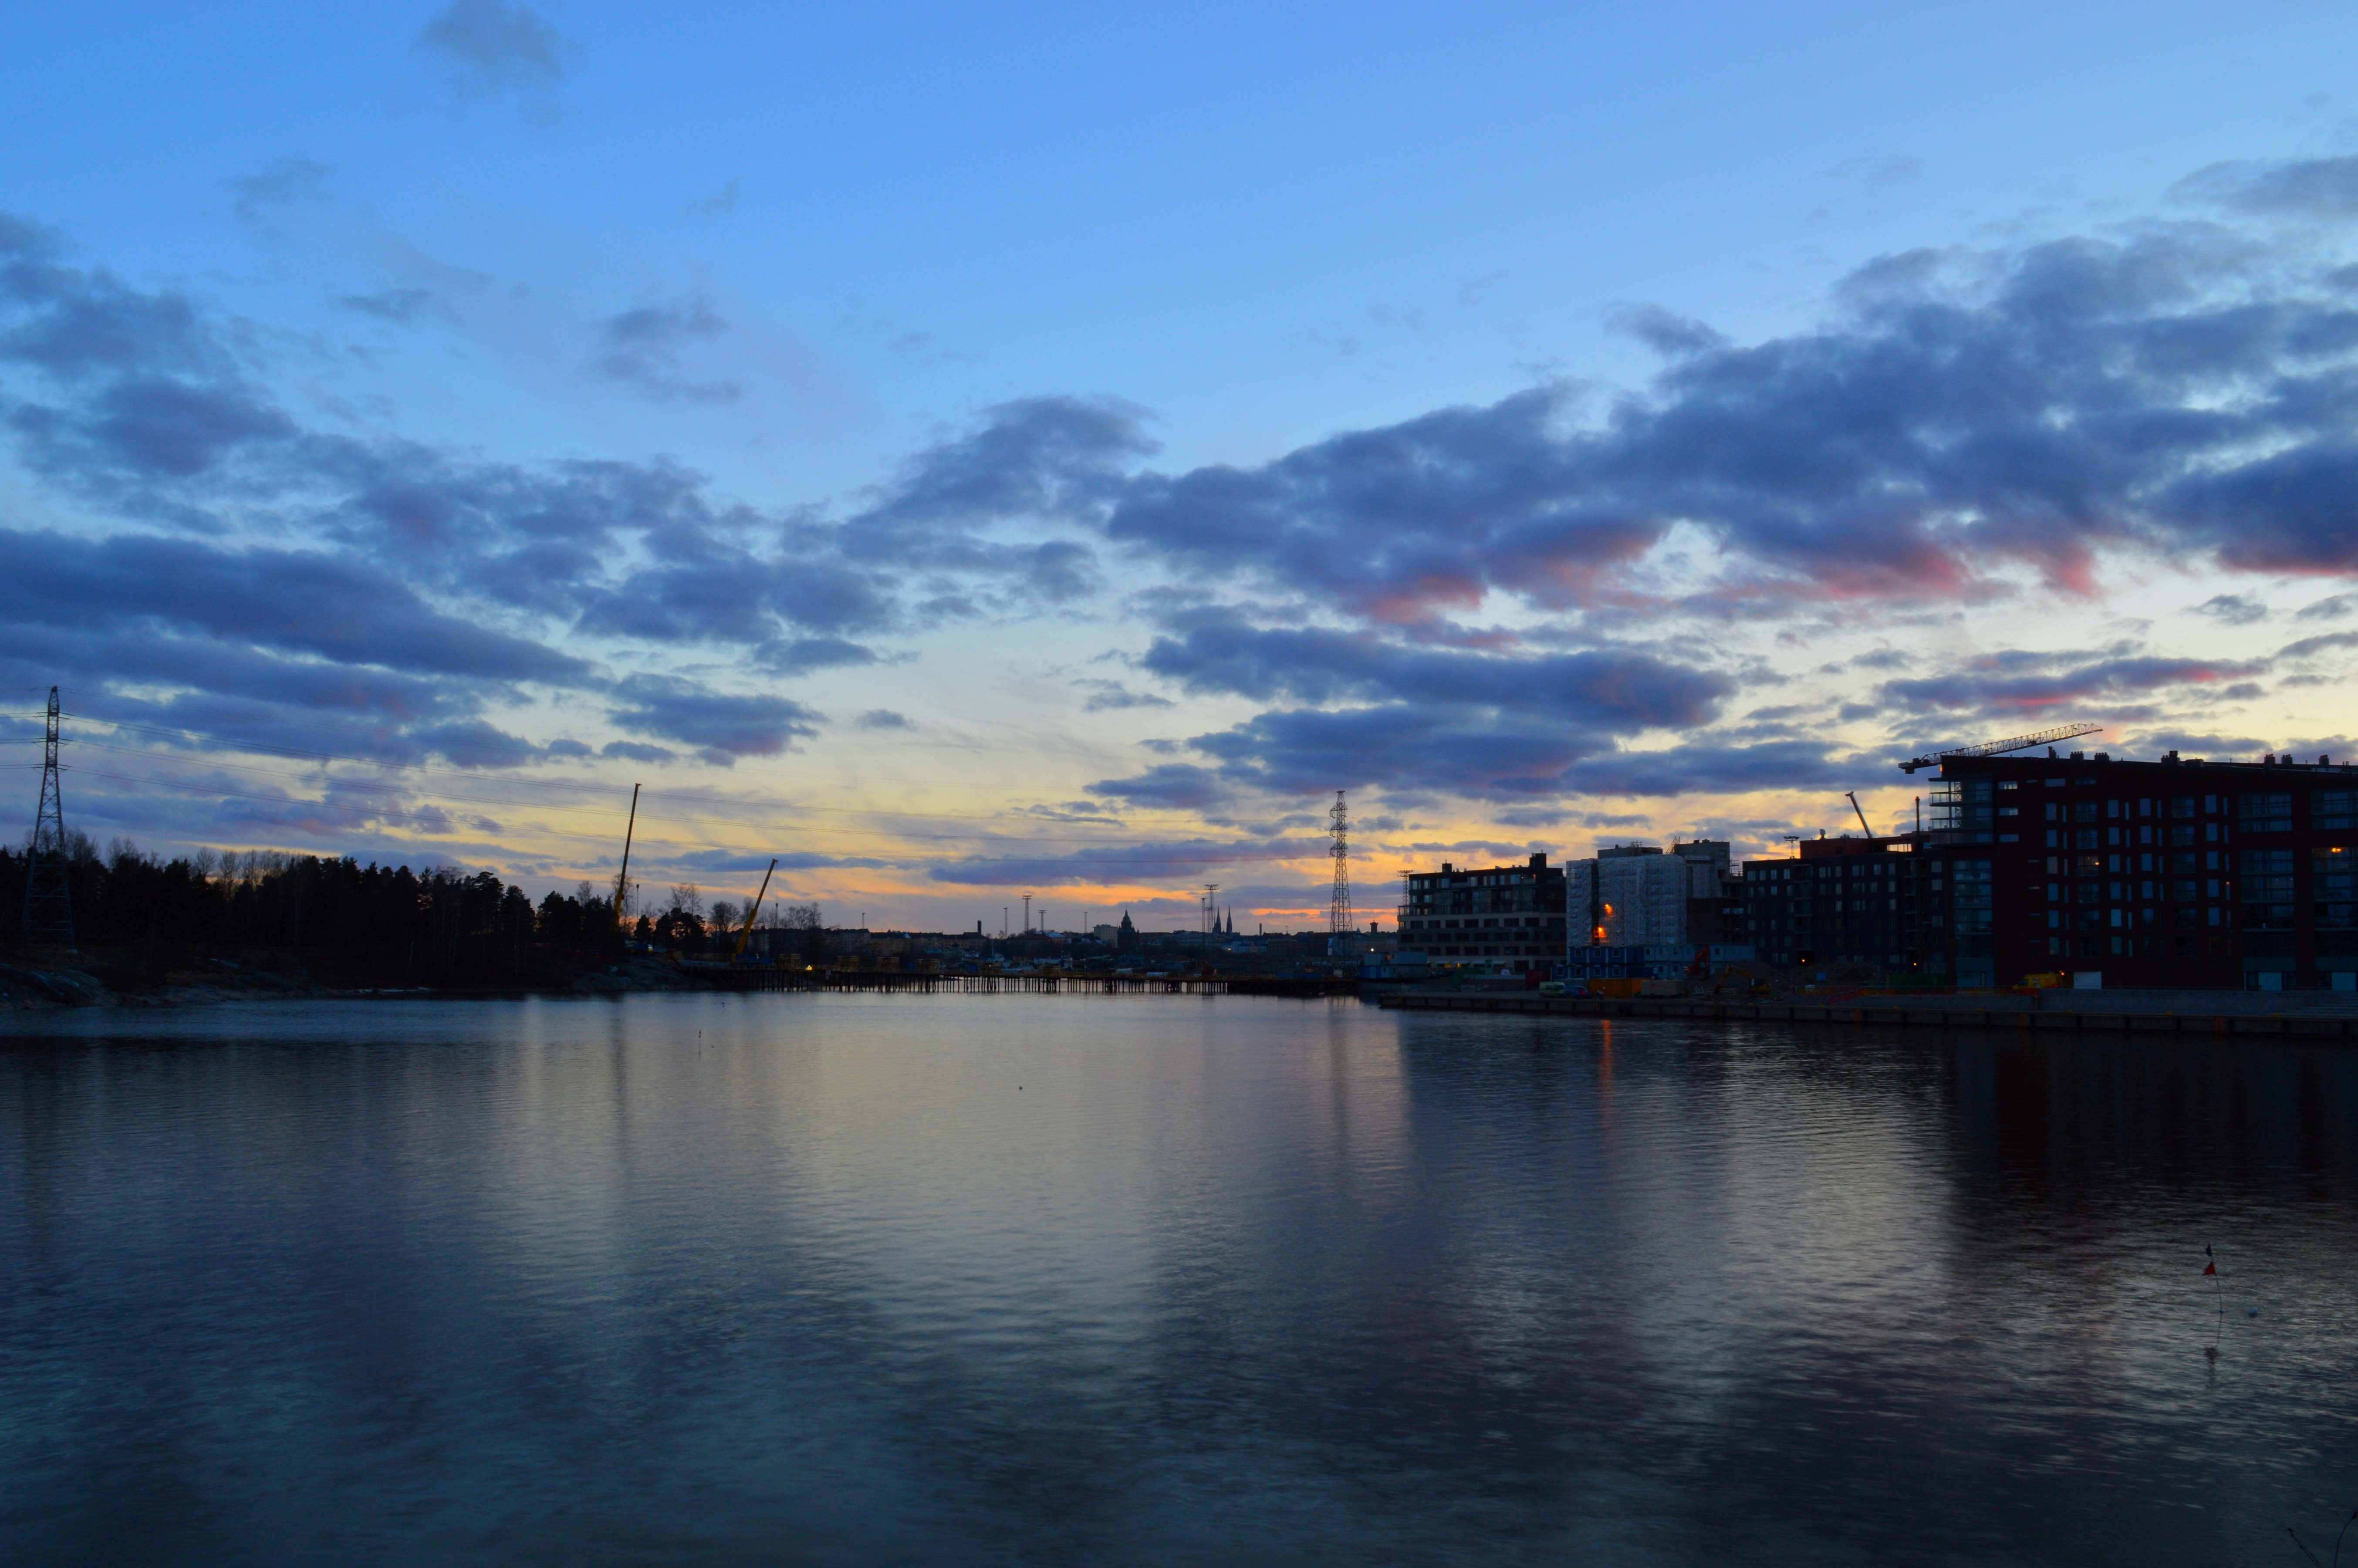
sea, horizon, cloud, sky, sunrise, sunset, skyline, morning, lake, dawn, city, river, cityscape, panorama, dusk, evening, reflection, bay, waterway, clouds, helsinki, finnish